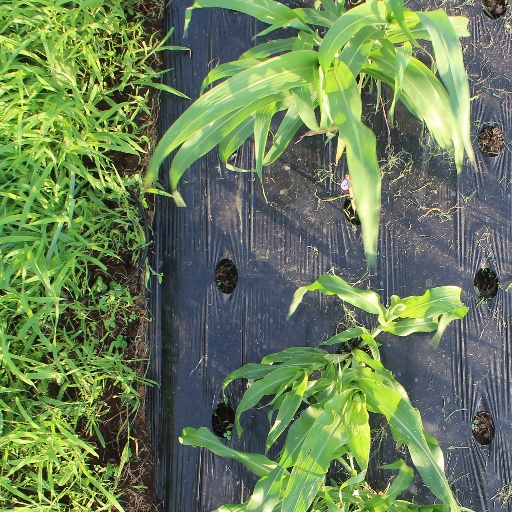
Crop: sorghum